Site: brandenburg
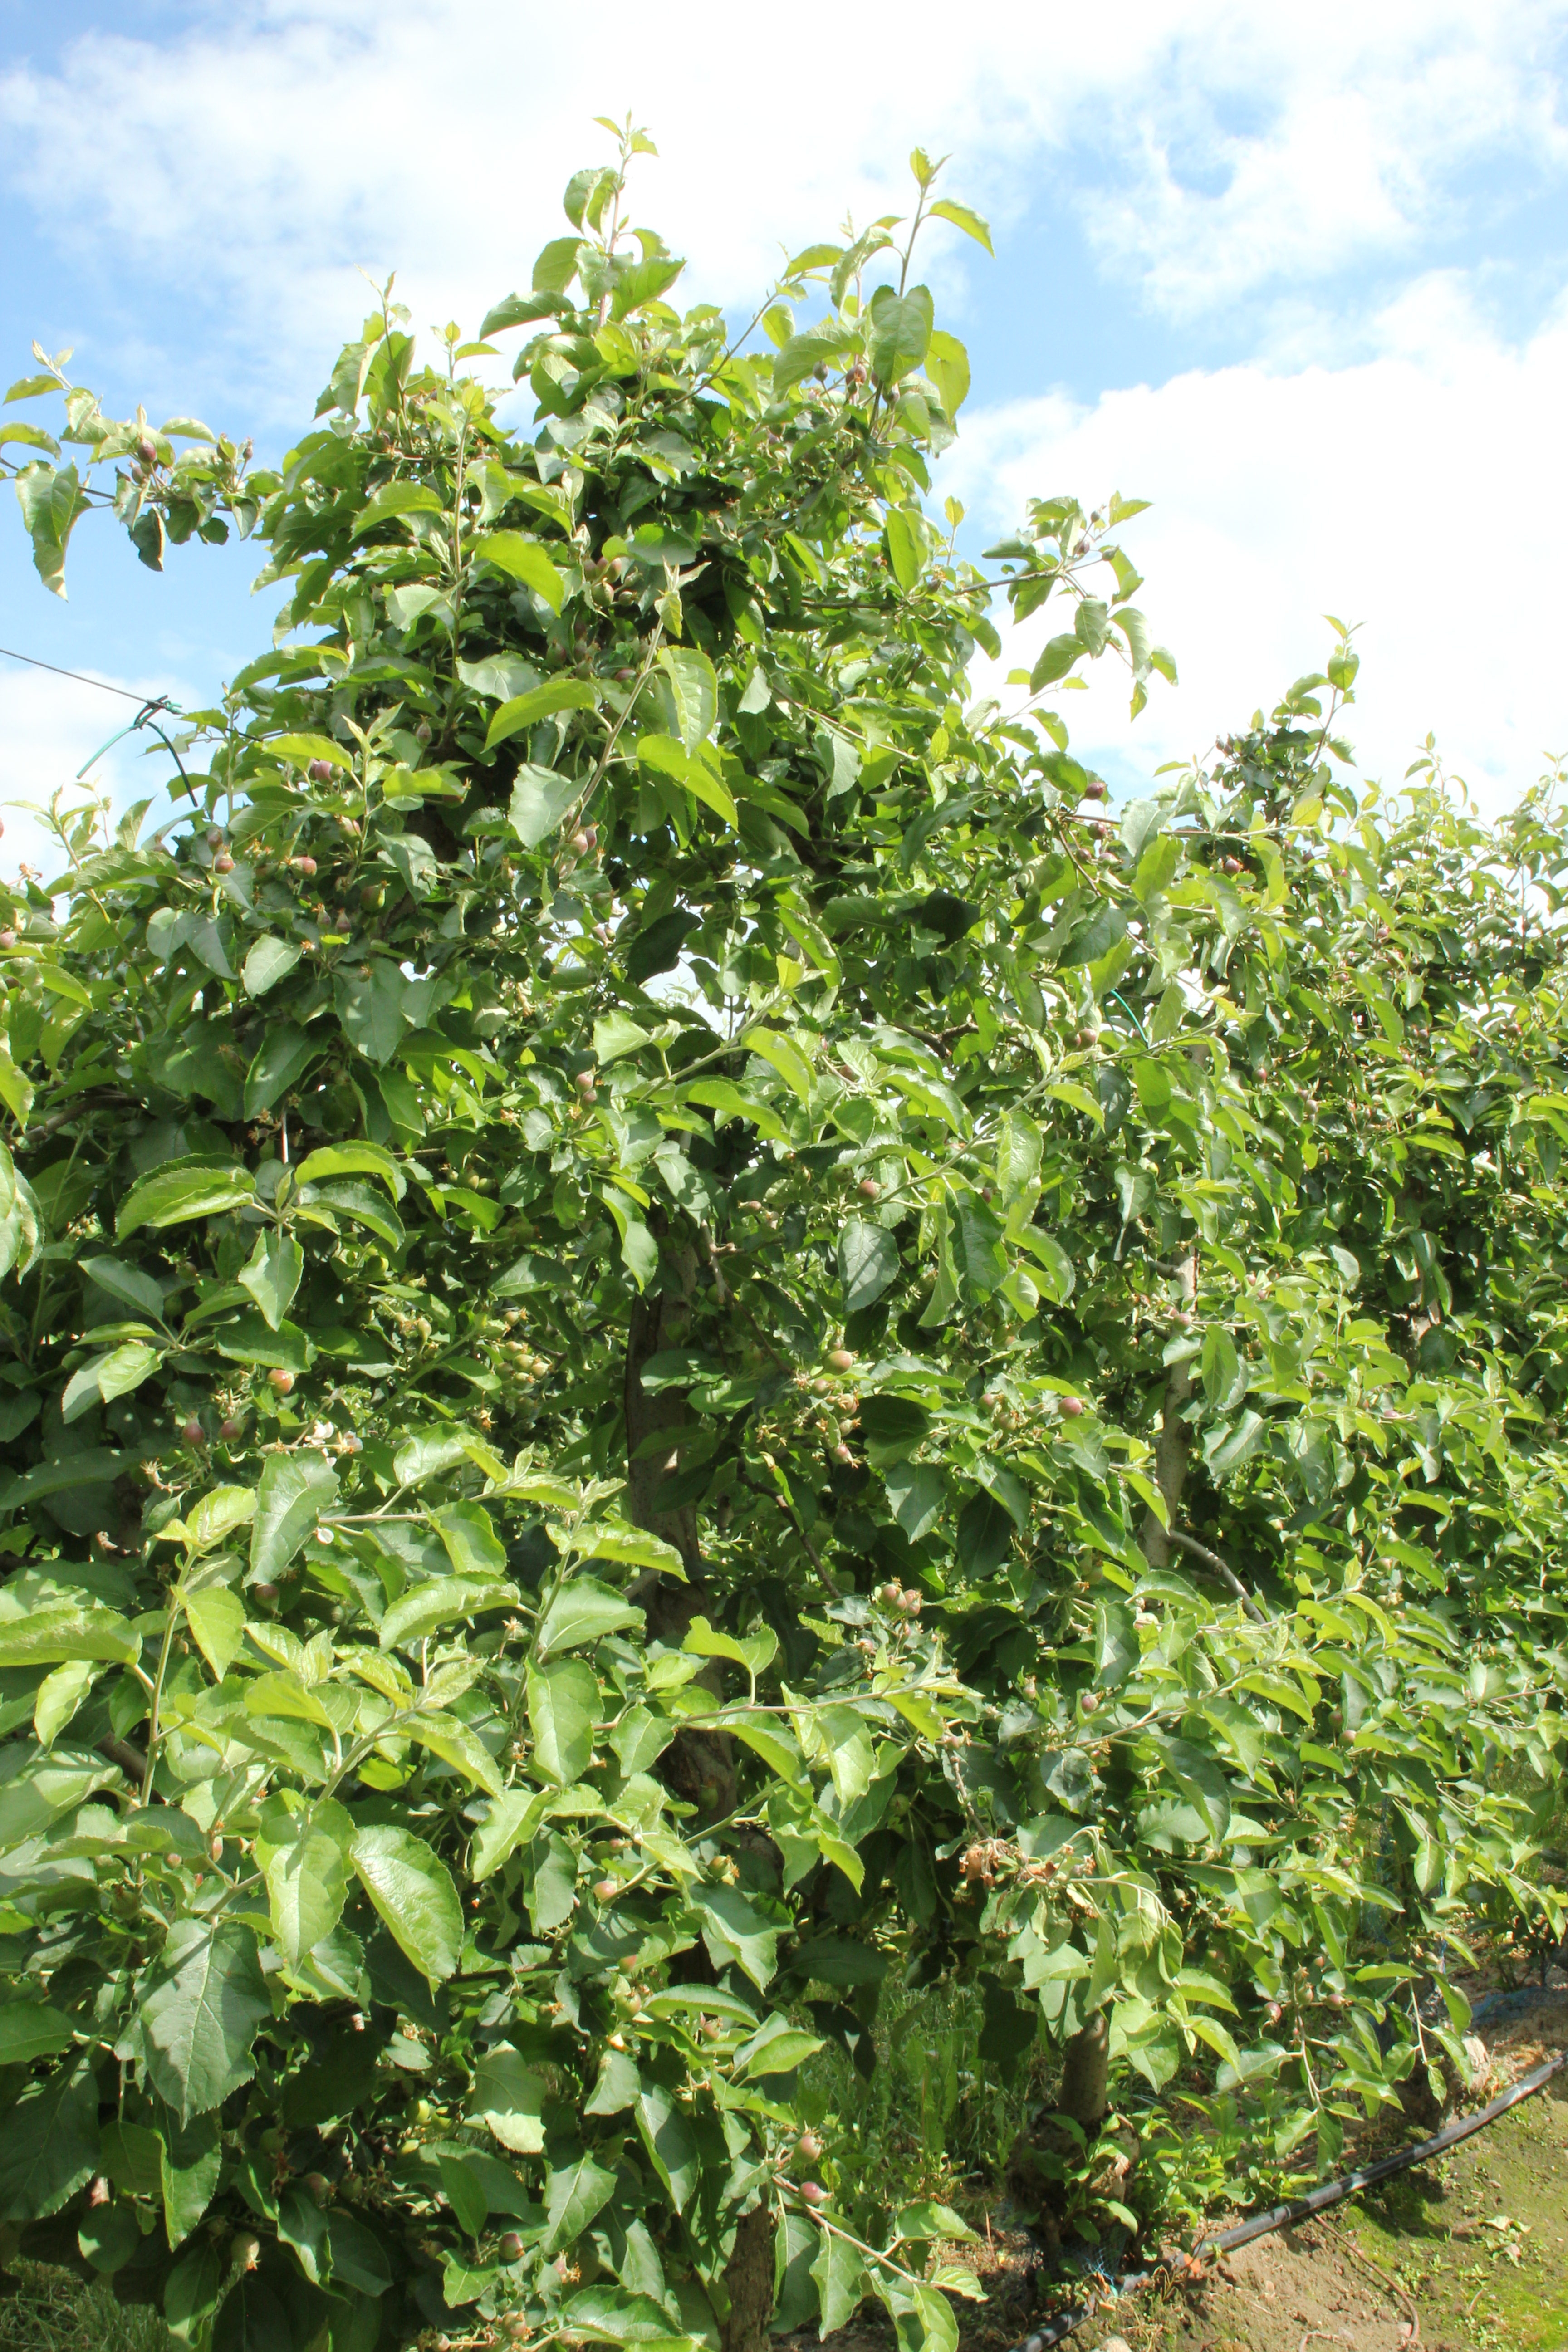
Growth stage (BBCH 72): Development of fruit